Indians in Afghanistan

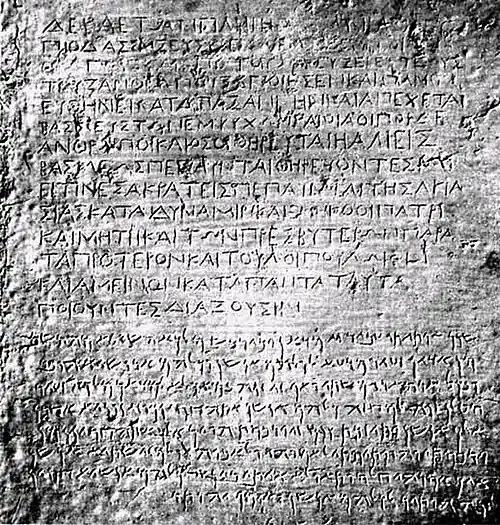
An edict of Ashoka from Kandahar, now in the Kabul museum.

Afghanistan and the Indian subcontinent were historically and ethnically linked in earlier times. An edict of the Mauryan emperor Ashoka has been found in Kandahar, marking the western extent of his dominion. The mahajanapada of Gandhara extended from the Kabul river to the Punjab, comprising Hindu and Buddhist dynasties, and lasted a thousand years till the 11th Century AD when it was overthrown by the Ghaznavids. Trade ties with Afghanistan go back hundreds of years with trade blooming during the reign of the Mughal emperors in India with their fondness for fruit and other produce from Central Asia.